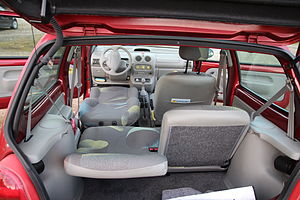
Renault Twingo / Twingo I (1993−2012) / Kabinekoncept
Renault Twingo er en firepersoners mikrobil fra den franske bilfabrikant Renault, som kom på markedet i foråret 1993.